Overvecht

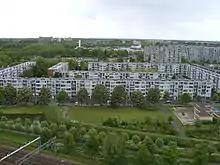
A view of Overvecht

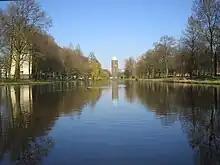
The water tower

Overvecht is a district in the Dutch city of Utrecht. As a post-war development, it predominantly features high-rise apartment buildings with spacious greenery in between. Overvecht offers many amenities: multiple parks, a large shopping mall, a police station, a library, train station and a neighborhood office; in terms of sports and culture, it hosts swimming pool De Kwakel, the Vechtsebanen skating rink, the large Ruigenhoek nature recreation area, and the Stefanus cultural center. Overvecht is one of Utrecht's fastest expanding districts, with the municipality reporting 33,732 inhabitants in 2015, making it the fifth-largest district by population. Its cultural and religious demographics are varied.